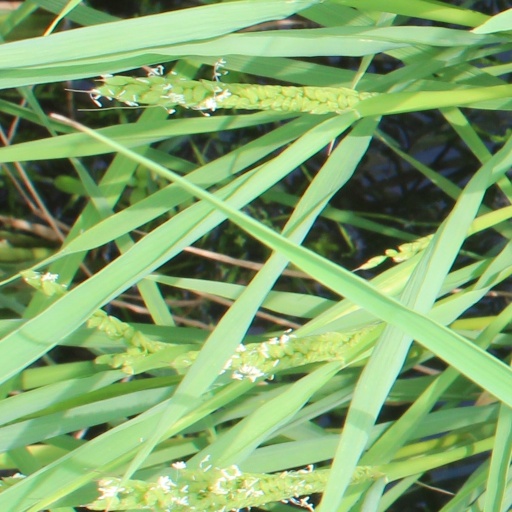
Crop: rice